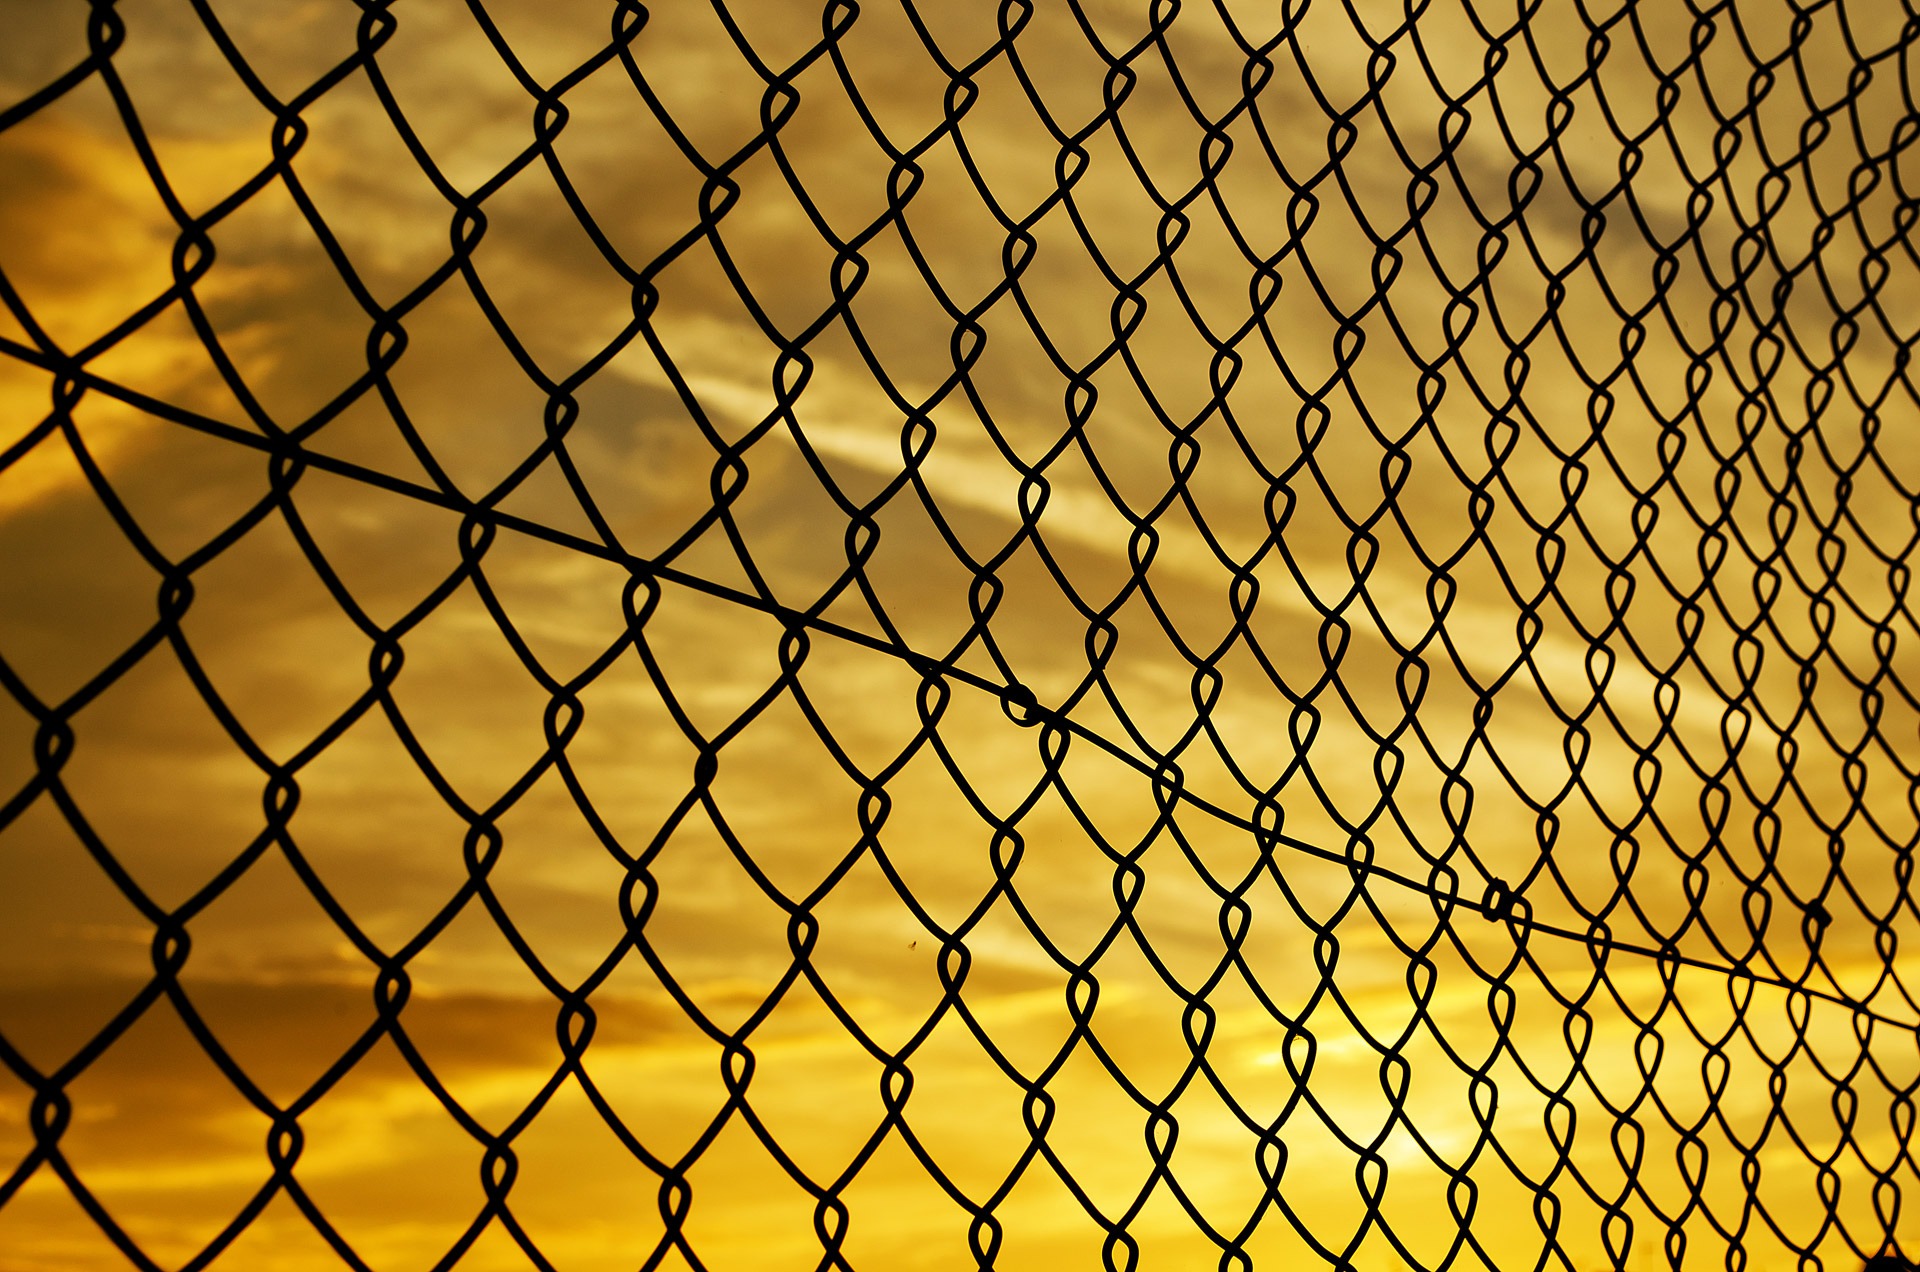
nature, branch, fence, sunset, night, texture, evening, orange, pattern, line, red, yellow, circle, art, background, design, net, symmetry, mesh, iron, shape, chain link fencing